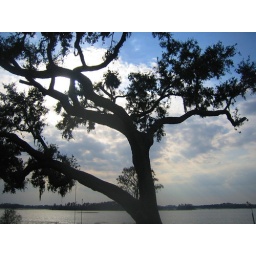
The view from the lake house in florida, just got back and ready to share my photos from our trip.